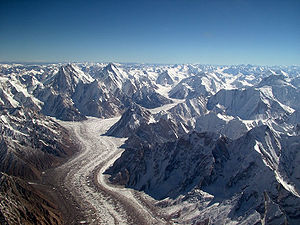
Concordia (Karakoram)
(fra venstre mod højre): Marbal Peak, Gasherbrum IV, Gasherbrum II (bag Gasherbrum IV), Concordia, Gasherbrum I, Mitre Peak, Golden Throne, og Chogolisa (eller Bride Peak).
Concordia er navnet på stedet hvor Godwin-Austen-bræen flyder sammen med Baltoro-bræen, midt i bjergkæden Karakoram. Det ligger i Baltistan regionen i det nordlige Pakistan. Navnet blev anvendt af europæiske opdagelsesrejsende, der sammenlignede med en lignende sammenflydning, også kaldet Concordia, i Berner Oberland en del af Centralalperne i Schweiz.